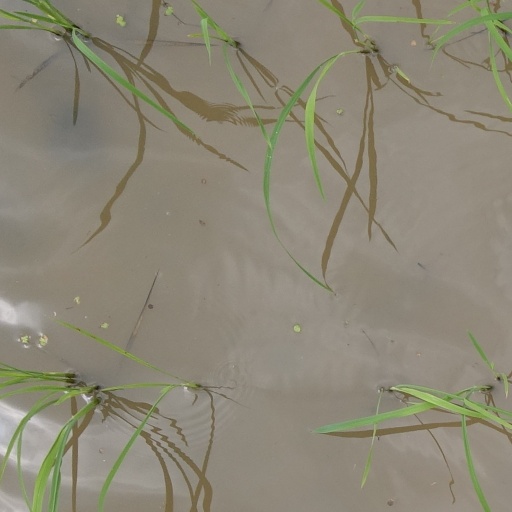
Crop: rice